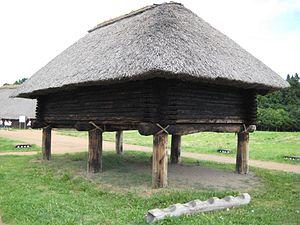
Sannai Maruyama est un des sites archéologiques majeurs de la civilisation Jōmon. Il est situé dans la ville d'Aomori, au nord de l'île de Honshū, au Japon. Les premiers textes relatant son existence datent de l'époque d'Edo, tandis que les premières fouilles commencèrent en 1953. La période la plus active sur ce site semble être du XXXIXᵉ au XXIIIᵉ siècle av. J.-C. durant le Jōmon Ancien et Moyen. Le site correspondait à une petite colline en bord de mer. Les graines et pollens retrouvés suggèrent que l'environnement général était boisé, notamment en châtaigniers, et qu'une rivière coulait au pied du site. Le climat était tempéré, mais relativement plus chaud qu'aujourd'hui.